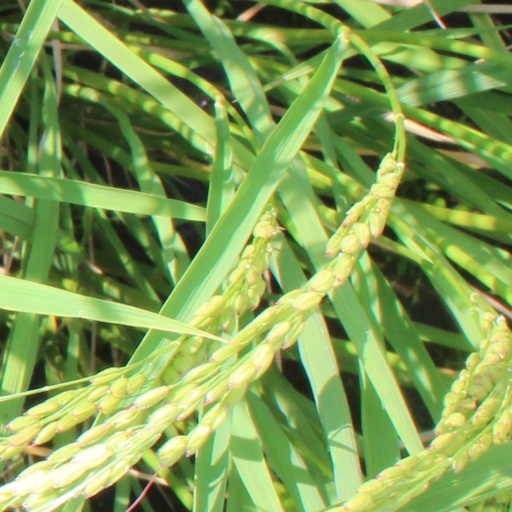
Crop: rice